Tri-Taylor Historic District

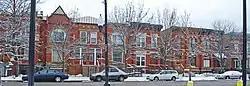

The Tri-Taylor Historic District is a historic district in the Near West Side neighborhood of Chicago, Illinois. The district is primarily residential and includes over 400 buildings. Most of the district's buildings are rowhouses, and almost all are from the late 19th century; their designs are notable for the frequent use of applied decorative elements uncommon elsewhere in Chicago. The district developed in the wake of the Great Chicago Fire of 1871 and was mainly the home to middle-class residents relocating from immigrant neighborhoods. While the district's residents were mainly Western European, particularly German and Irish, in its first decades, the area became predominantly Italian around 1900 and remained so until it entered a decline in the 1940s and 1950s.